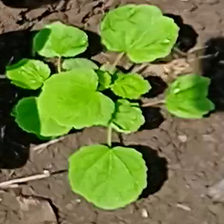
Weed species: Little_Mallow(Malva parviflora)